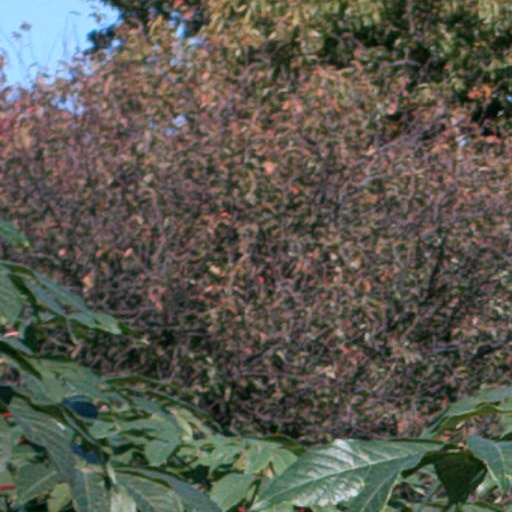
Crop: cassava